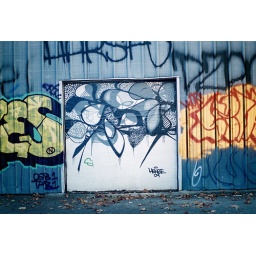
Hense's blue door is surrounded by other street art